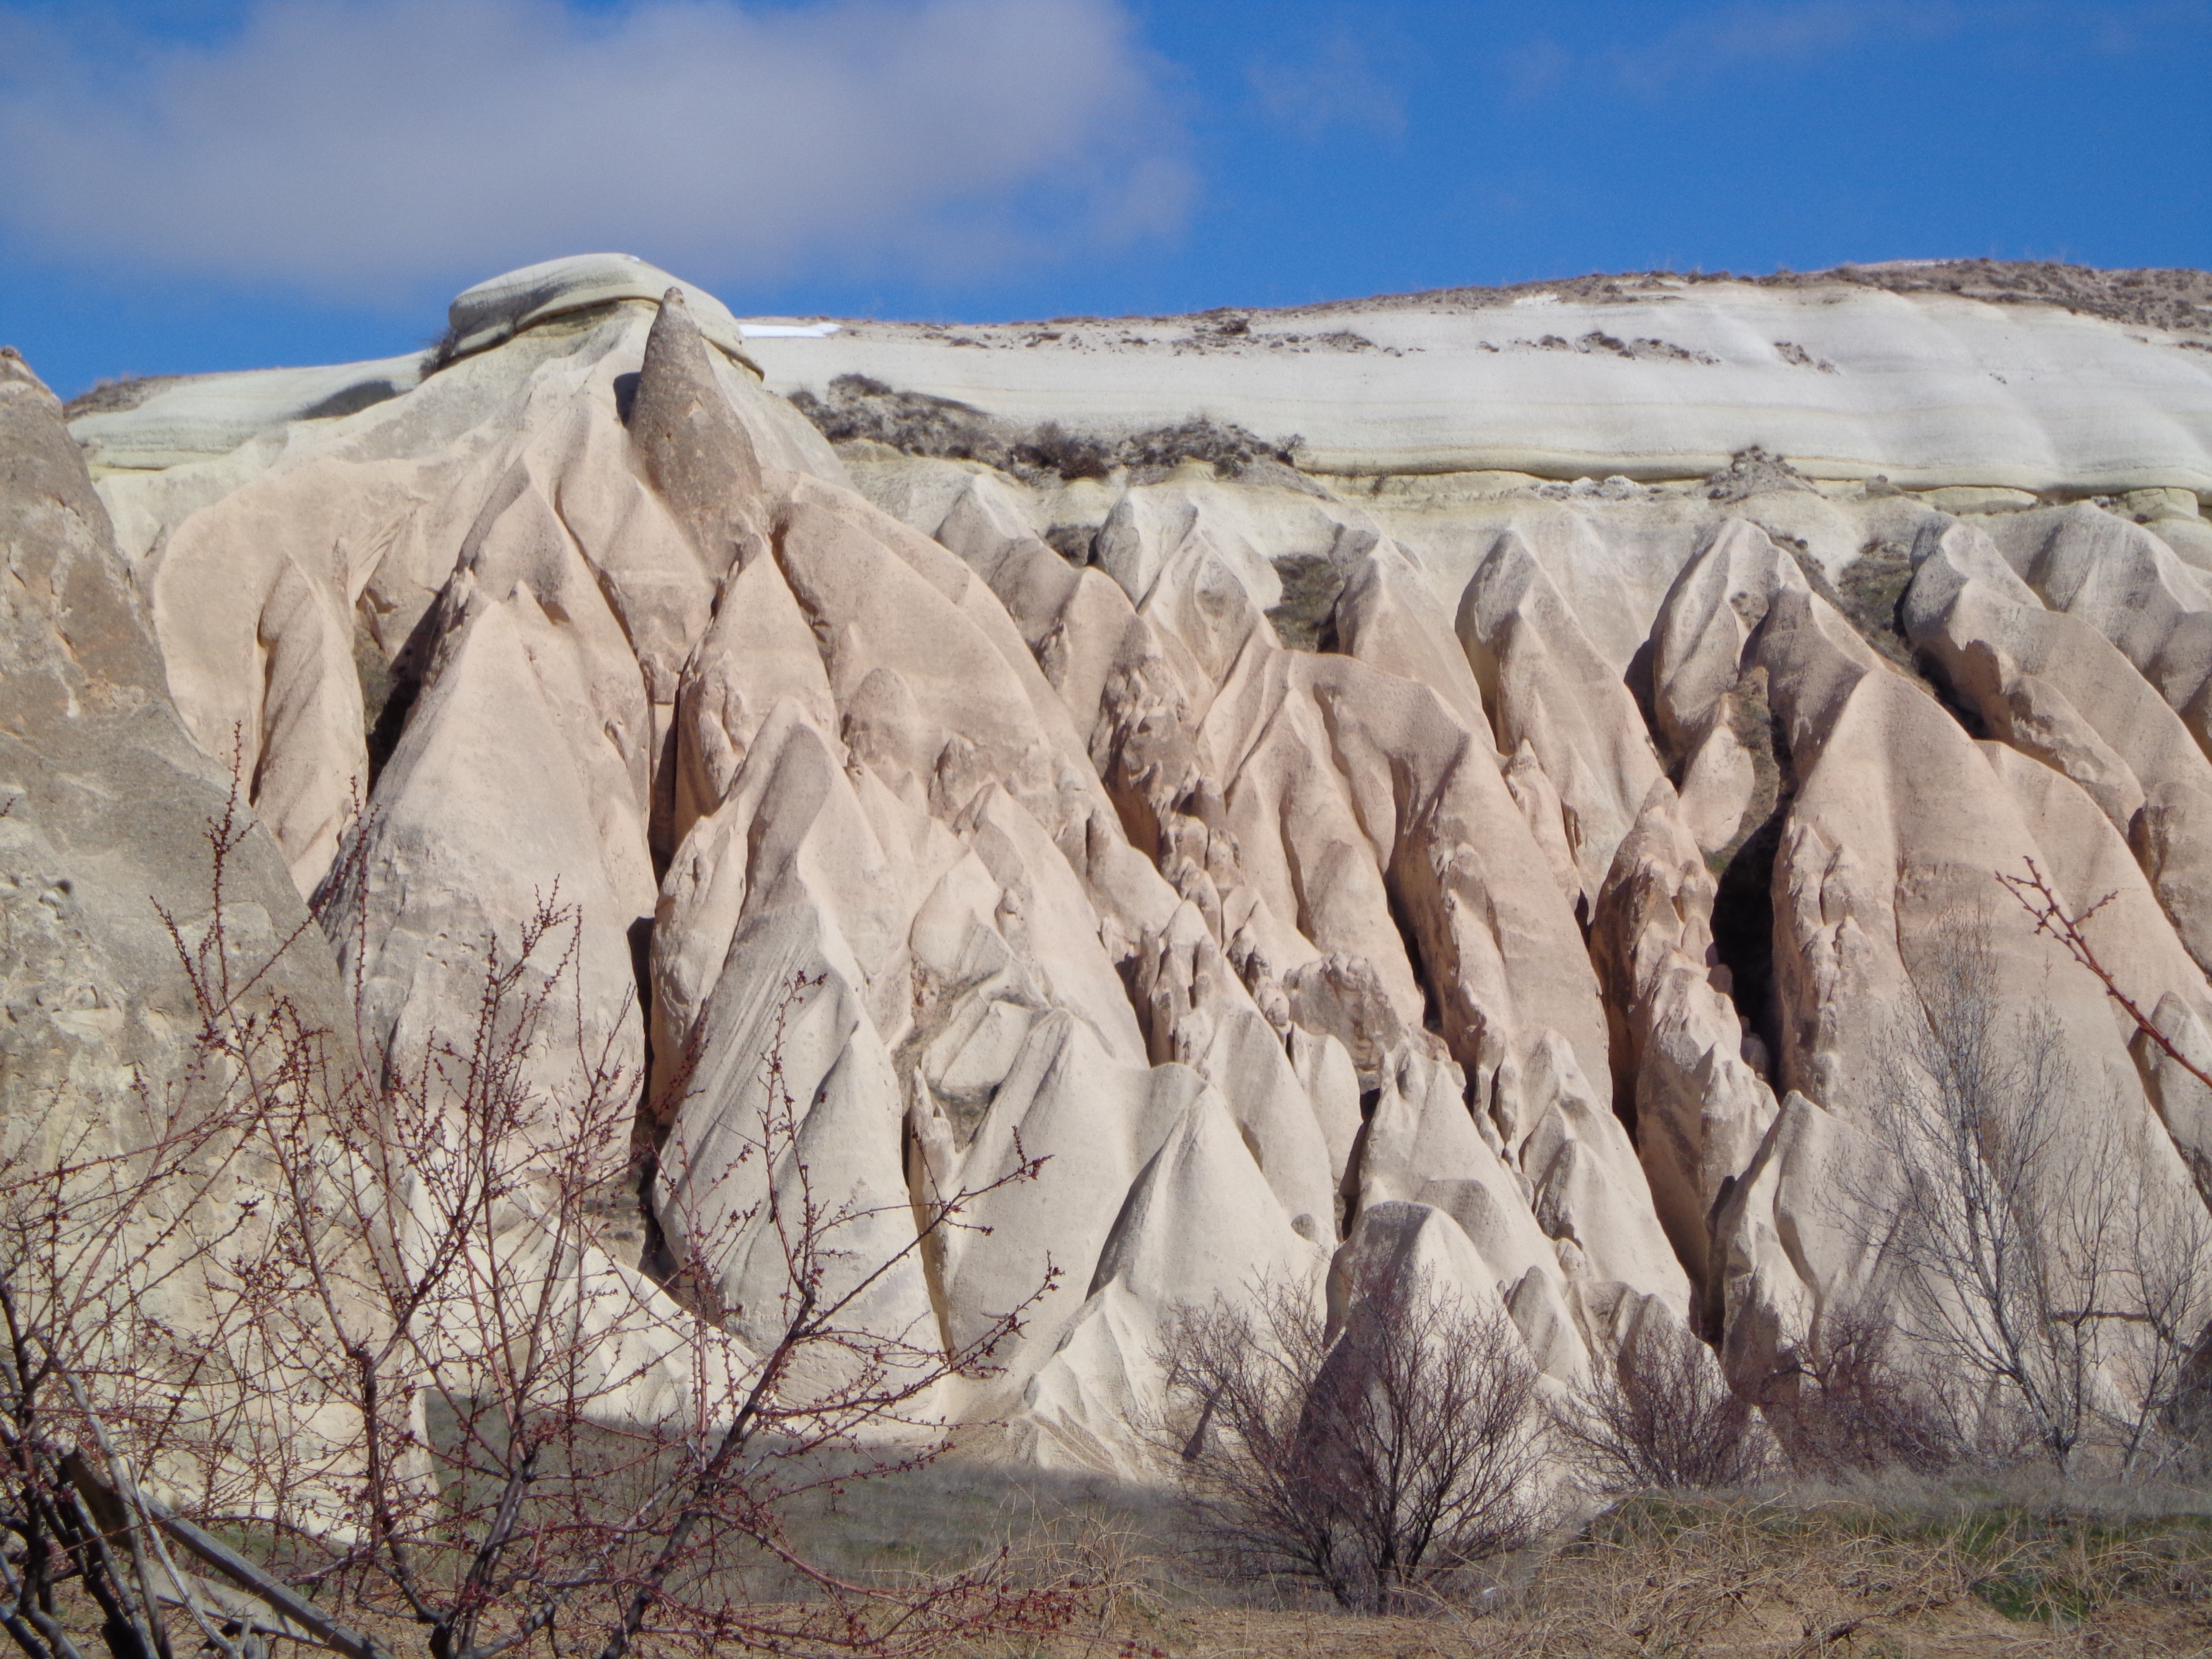
landscape, nature, rock, mountain, valley, formation, cliff, terrain, erosion, geology, badlands, turkey, plateau, wadi, tufa, cappadocia, rock formations, landform, tufa formations, natural environment, geographical feature, geological phenomenon